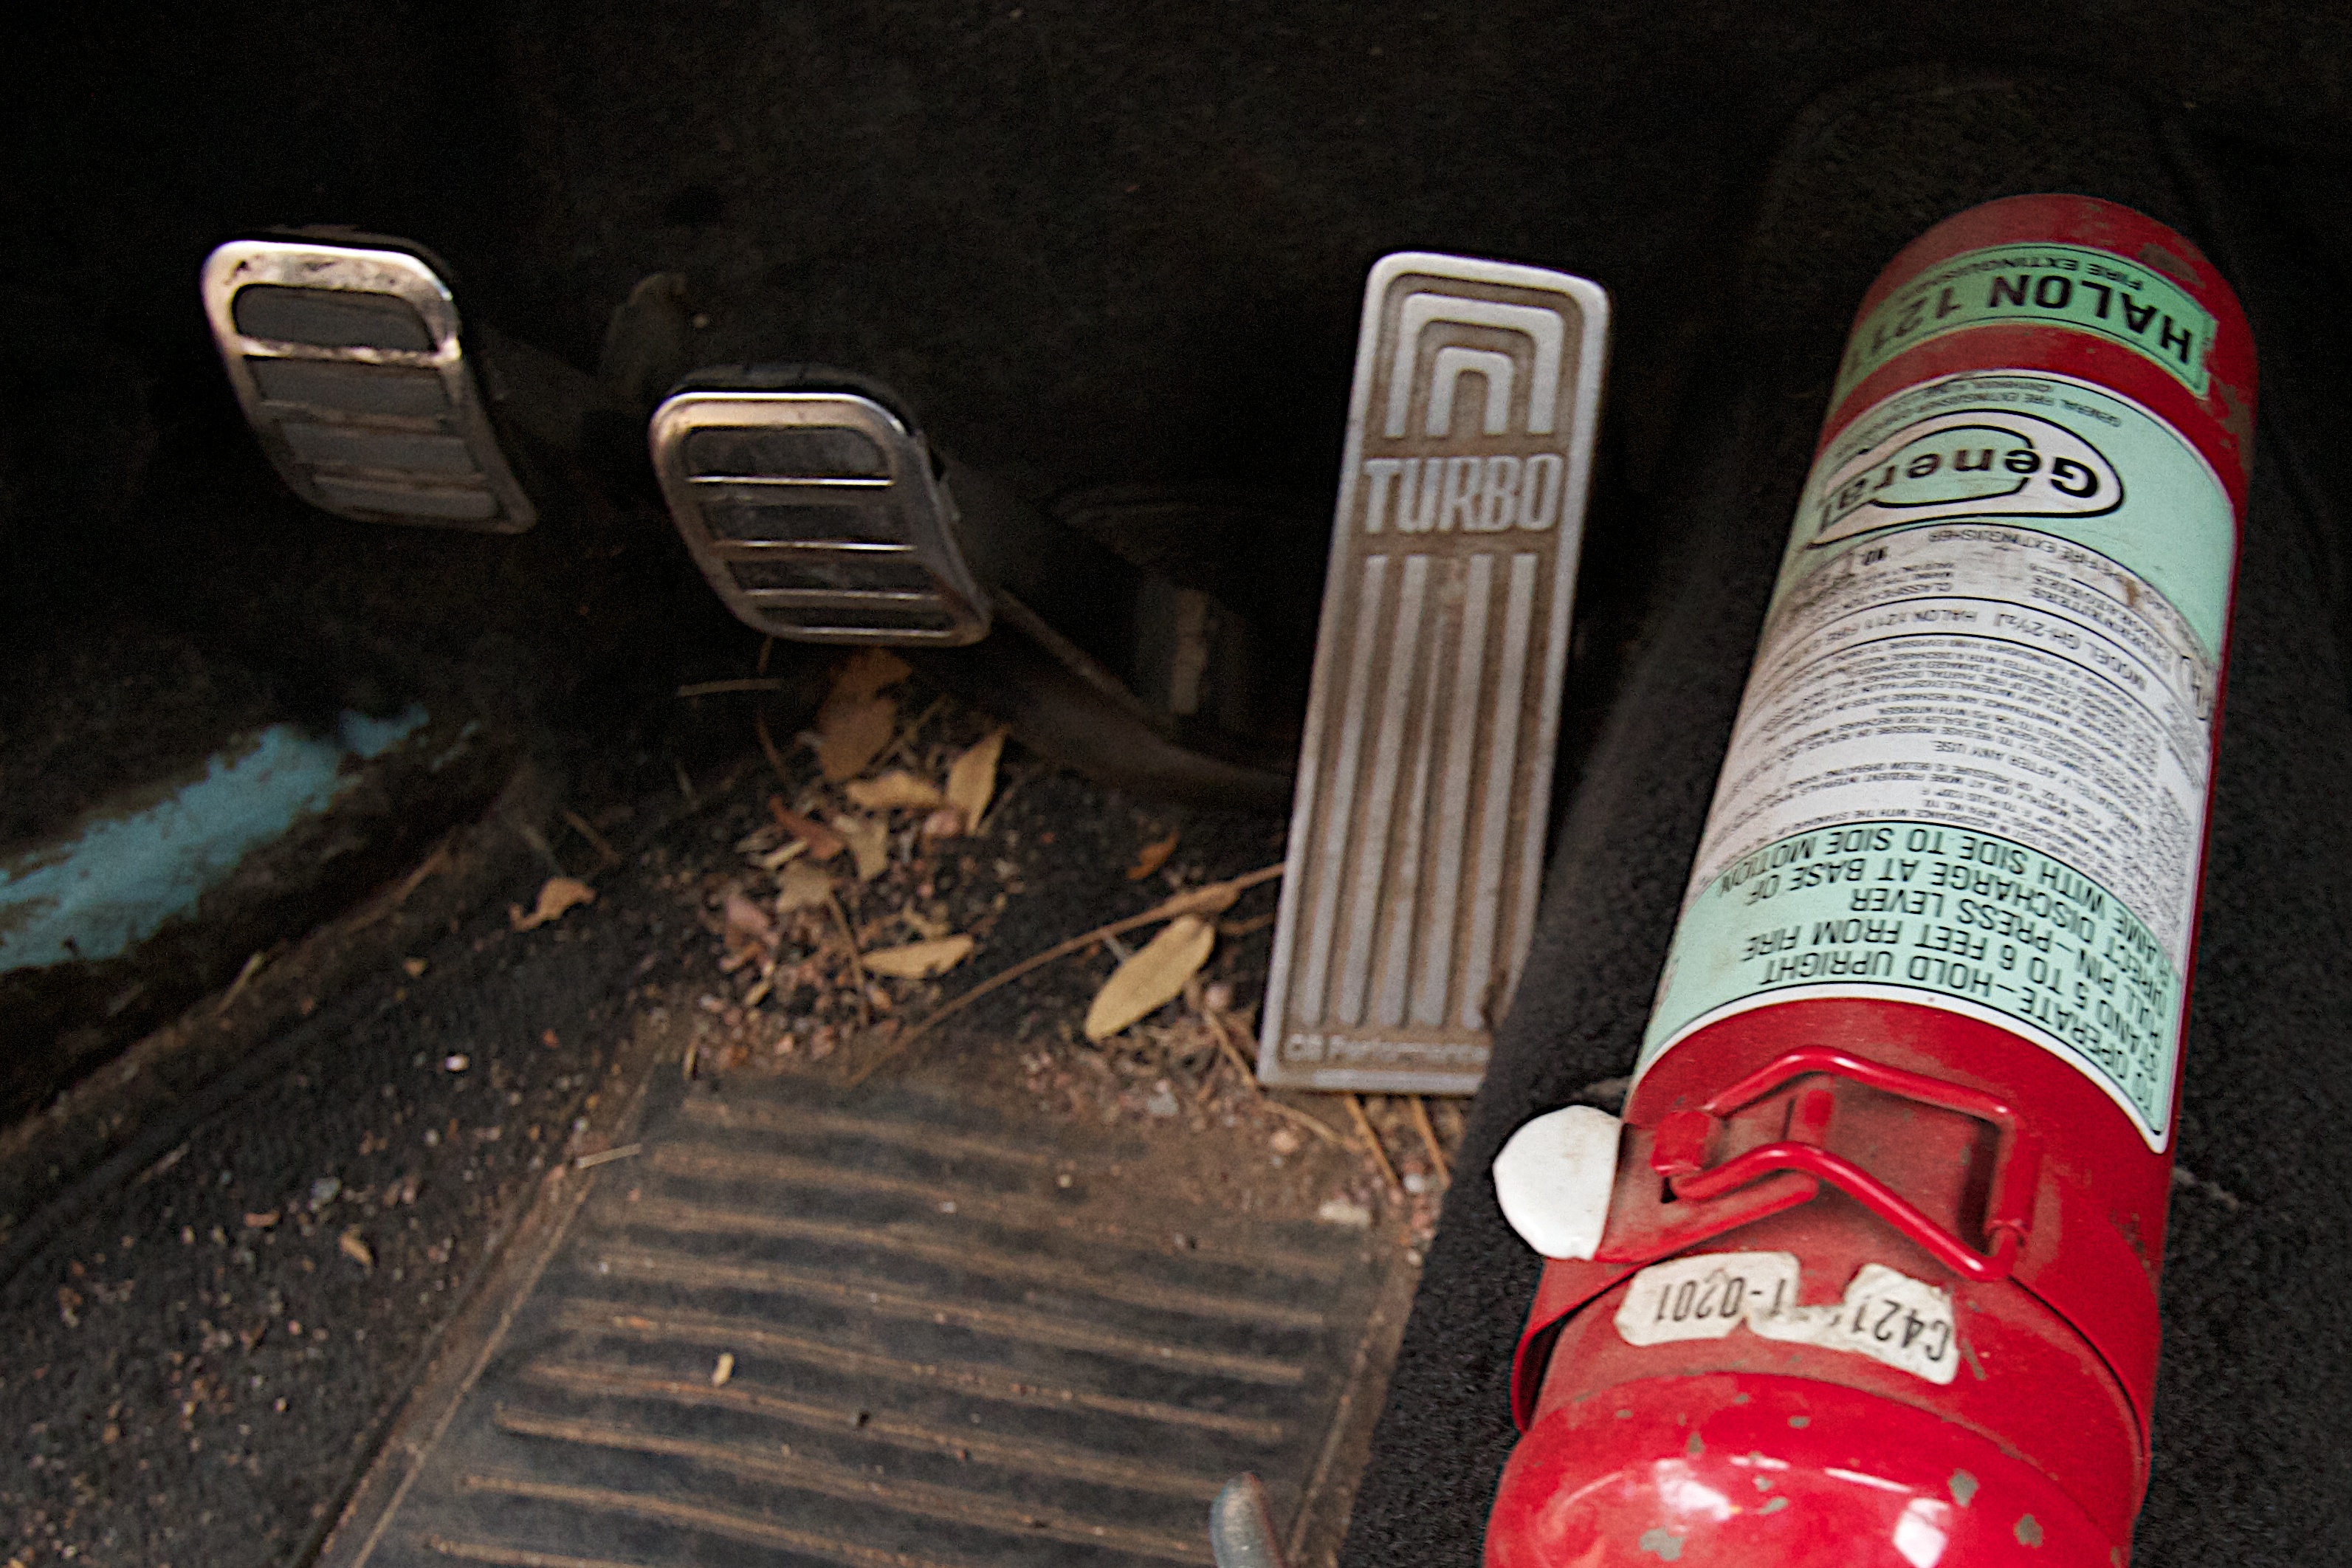
vw, volkswagen, red, drink, beetle